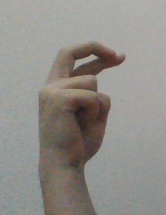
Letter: zay